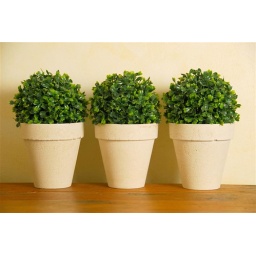
Three decorative pot plants on a wooden surface against a yellow wall.